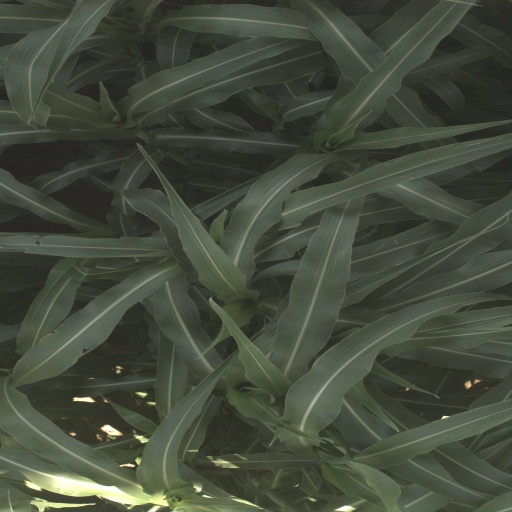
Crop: sorghum